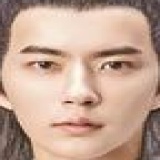
diễn viên Vu Mông Lung